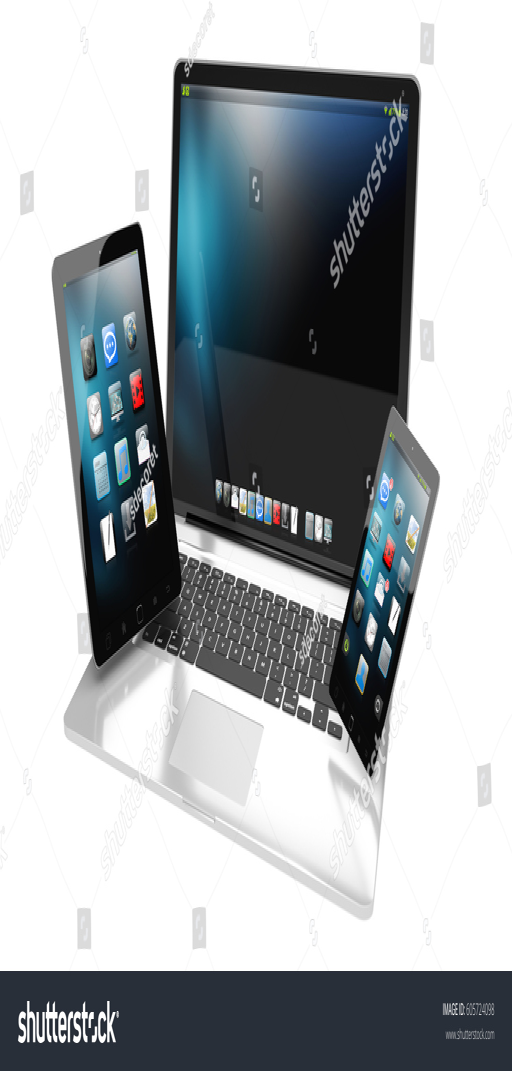
modern laptop mobile phone and tablet interacting with each other 3d rendering